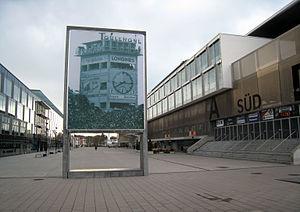
La finale de la Coupe du monde de football 1954, connue sous le surnom de « Miracle de Berne », est le match de football concluant la cinquième édition de la Coupe du monde, organisée en Suisse. Elle a lieu le 4 juillet 1954 au Stade du Wankdorf, à Berne. L'Allemagne de l'Ouest s'impose face à la Hongrie par trois buts à deux, déjouant alors tous les pronostics.